Zrenjanin Gymnasium

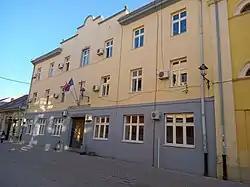
Zrenjanin Gymnasium main entrance

Zrenjanin Gymnasium is the oldest secondary school in Zrenjanin. It was established in 1846 as a Piarist school. At the beginning, the school was primarily Hungarian, although Serbs were a large minority in Veliki Bečkerek. Students were obliged to learn the Hungarian and German languages (after 1907 only Hungarian). The grammar school became Serbian after 1918. The school today has one class in the Hungarian language.